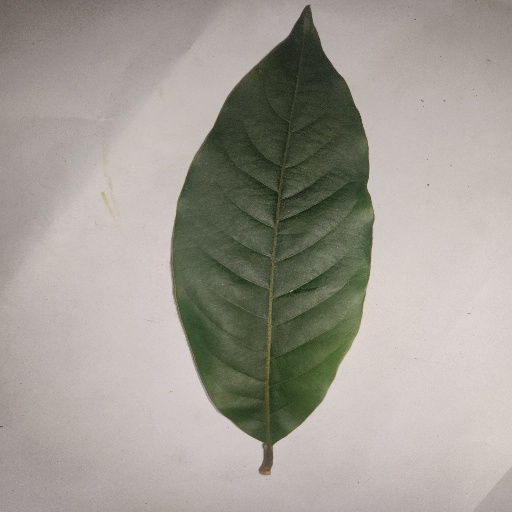
Species: HariTaki
Leaf condition: Healthy Leaf